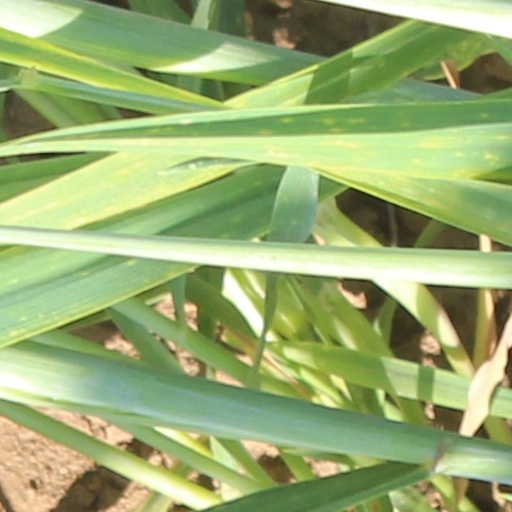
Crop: wheat